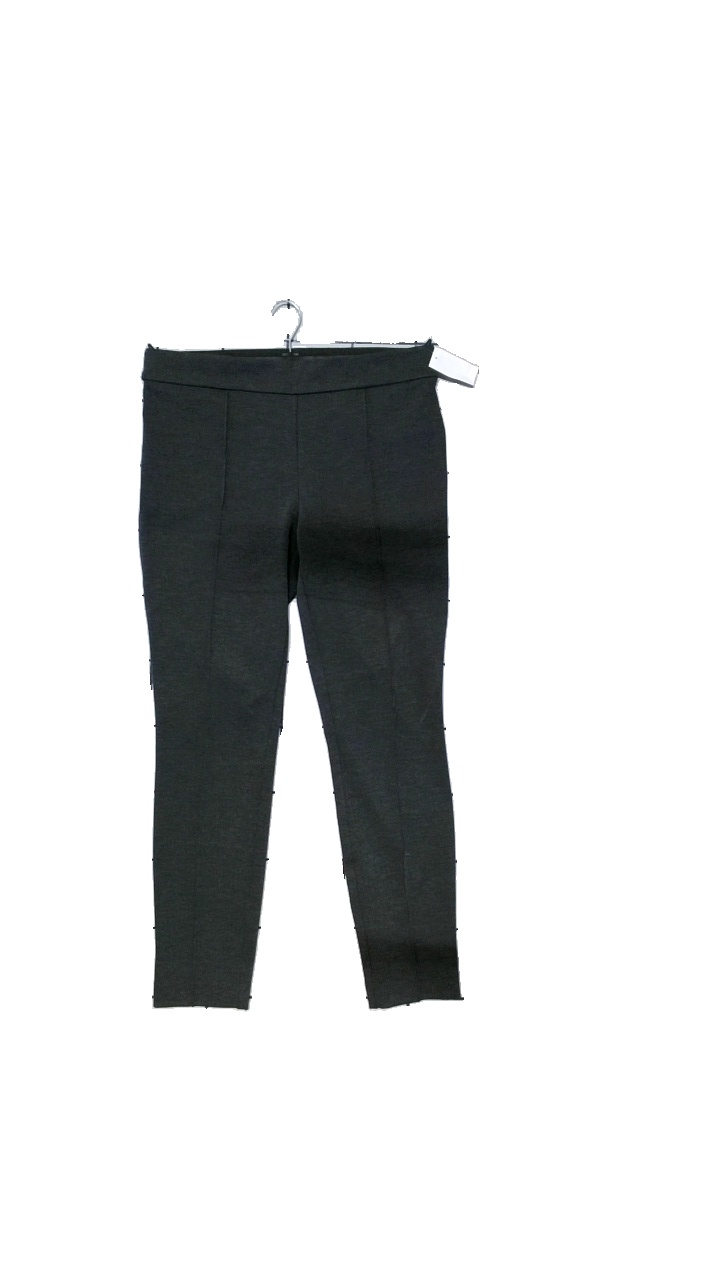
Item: Trousers (Ladies)
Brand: H&m
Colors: Grey
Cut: Regular
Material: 76% polyester, 21% viscose, 3% elastane
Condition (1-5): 4
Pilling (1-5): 3
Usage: Reuse
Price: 50-100